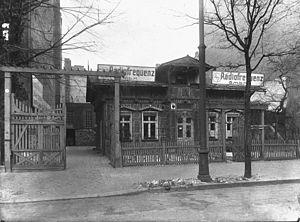
Fondée en 1923, Loewe est une entreprise allemande, parmi les derniers fabricants européens, qui conçoit et distribue des systèmes de divertissement à domicile premium, technologiques et design : téléviseurs OLED et LCD 4K, home cinéma, périphériques, docking stations, solutions multiroom, meubles TV.